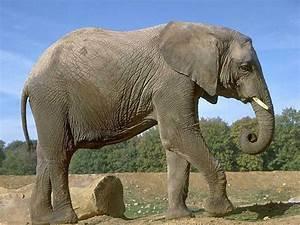
elephant